Rahul Dravid

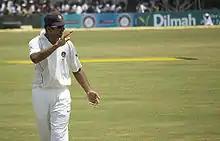
Dravid fielding during a Test match against Sri Lanka in Galle in 2008.

During India's unsuccessful tour of England in 2011, in which their 4–0 loss cost them the top rank in Test cricket, Dravid scored three centuries.